Algestrup (manor house)

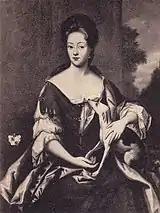
Henriette Margrethe von Barner

In 1759, he was sent to Norway as "amtmann". He then ceded Algestrup and Egemærke to his son-in-law, Helmuth Gotthardt von Barner. A military officer, Barner reached the rank of lieutenant-colonel in 1756 and colonel in 1769. In 1756, Adeler was granted royal permission to dissolve the village and turn it into a new manor. The land that had belonged to Gammelrands was also included in the new estate.